Lavinia (novel)

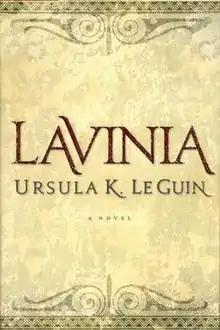
First edition cover

Lavinia is a Locus Award-winning novel by American author Ursula K. Le Guin. Published in 2008, it was Le Guin's last novel. It is written in a first-person, self-conscious style that recounts the life of Lavinia, a minor character in Virgil's epic poem the "Aeneid".